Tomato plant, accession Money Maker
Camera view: horizontal (90 deg, fisheye); turntable rotation: 270 degrees
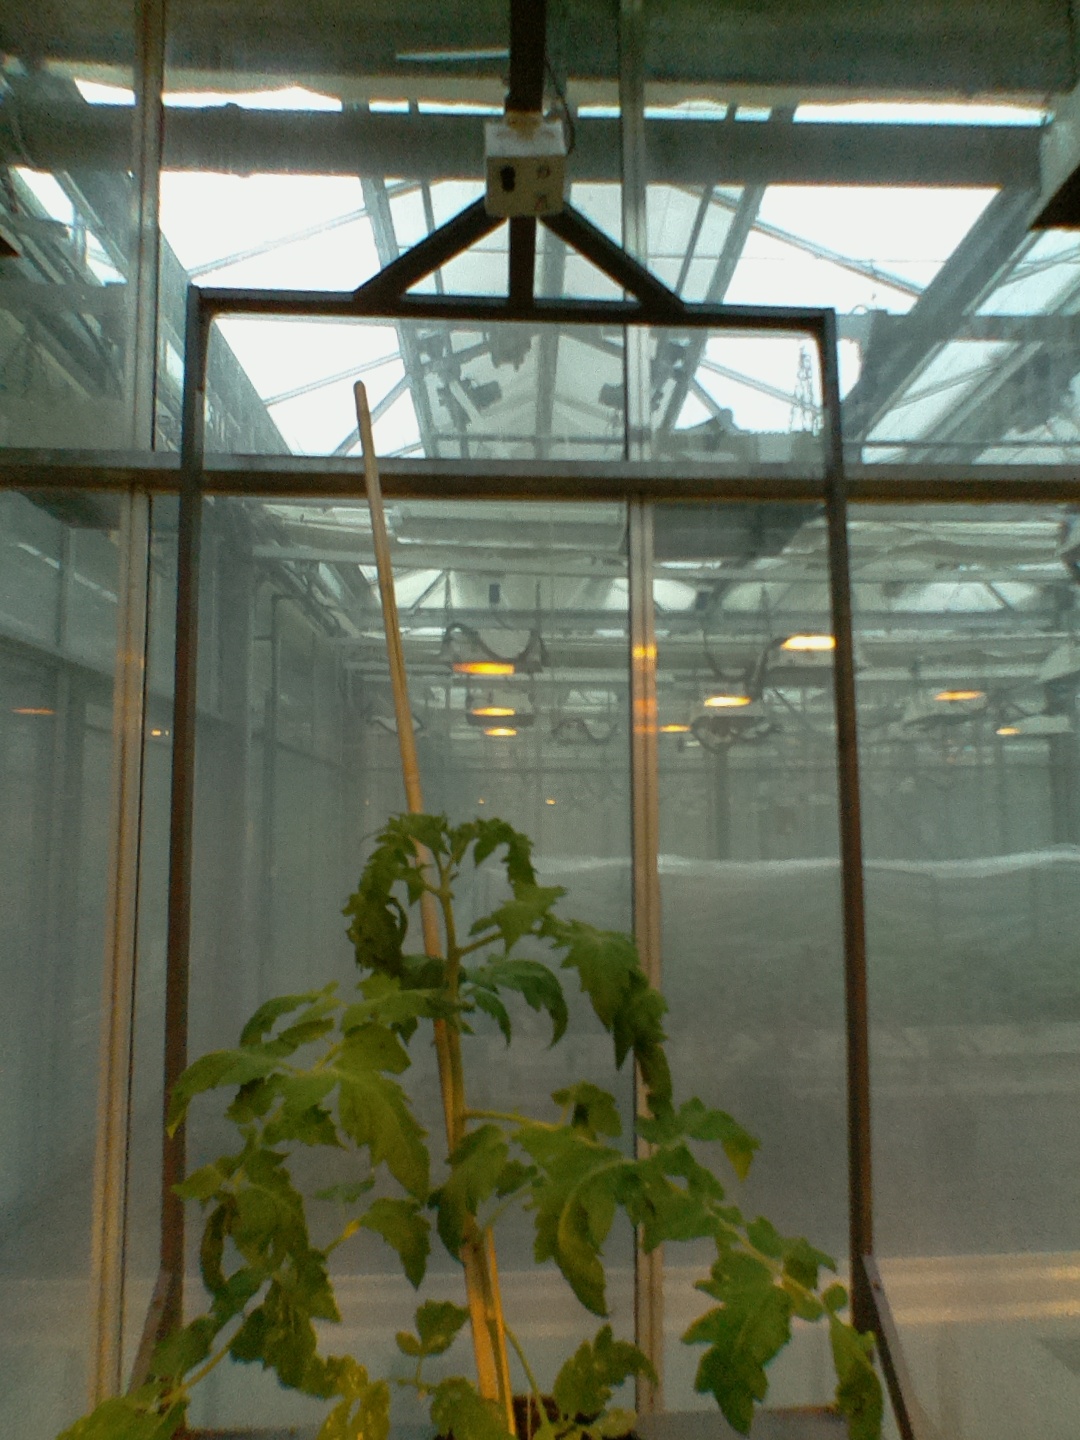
BBCH growth stage 51: First inflorence visible, visible closed flower bud